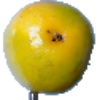
Label: Maracuja 1